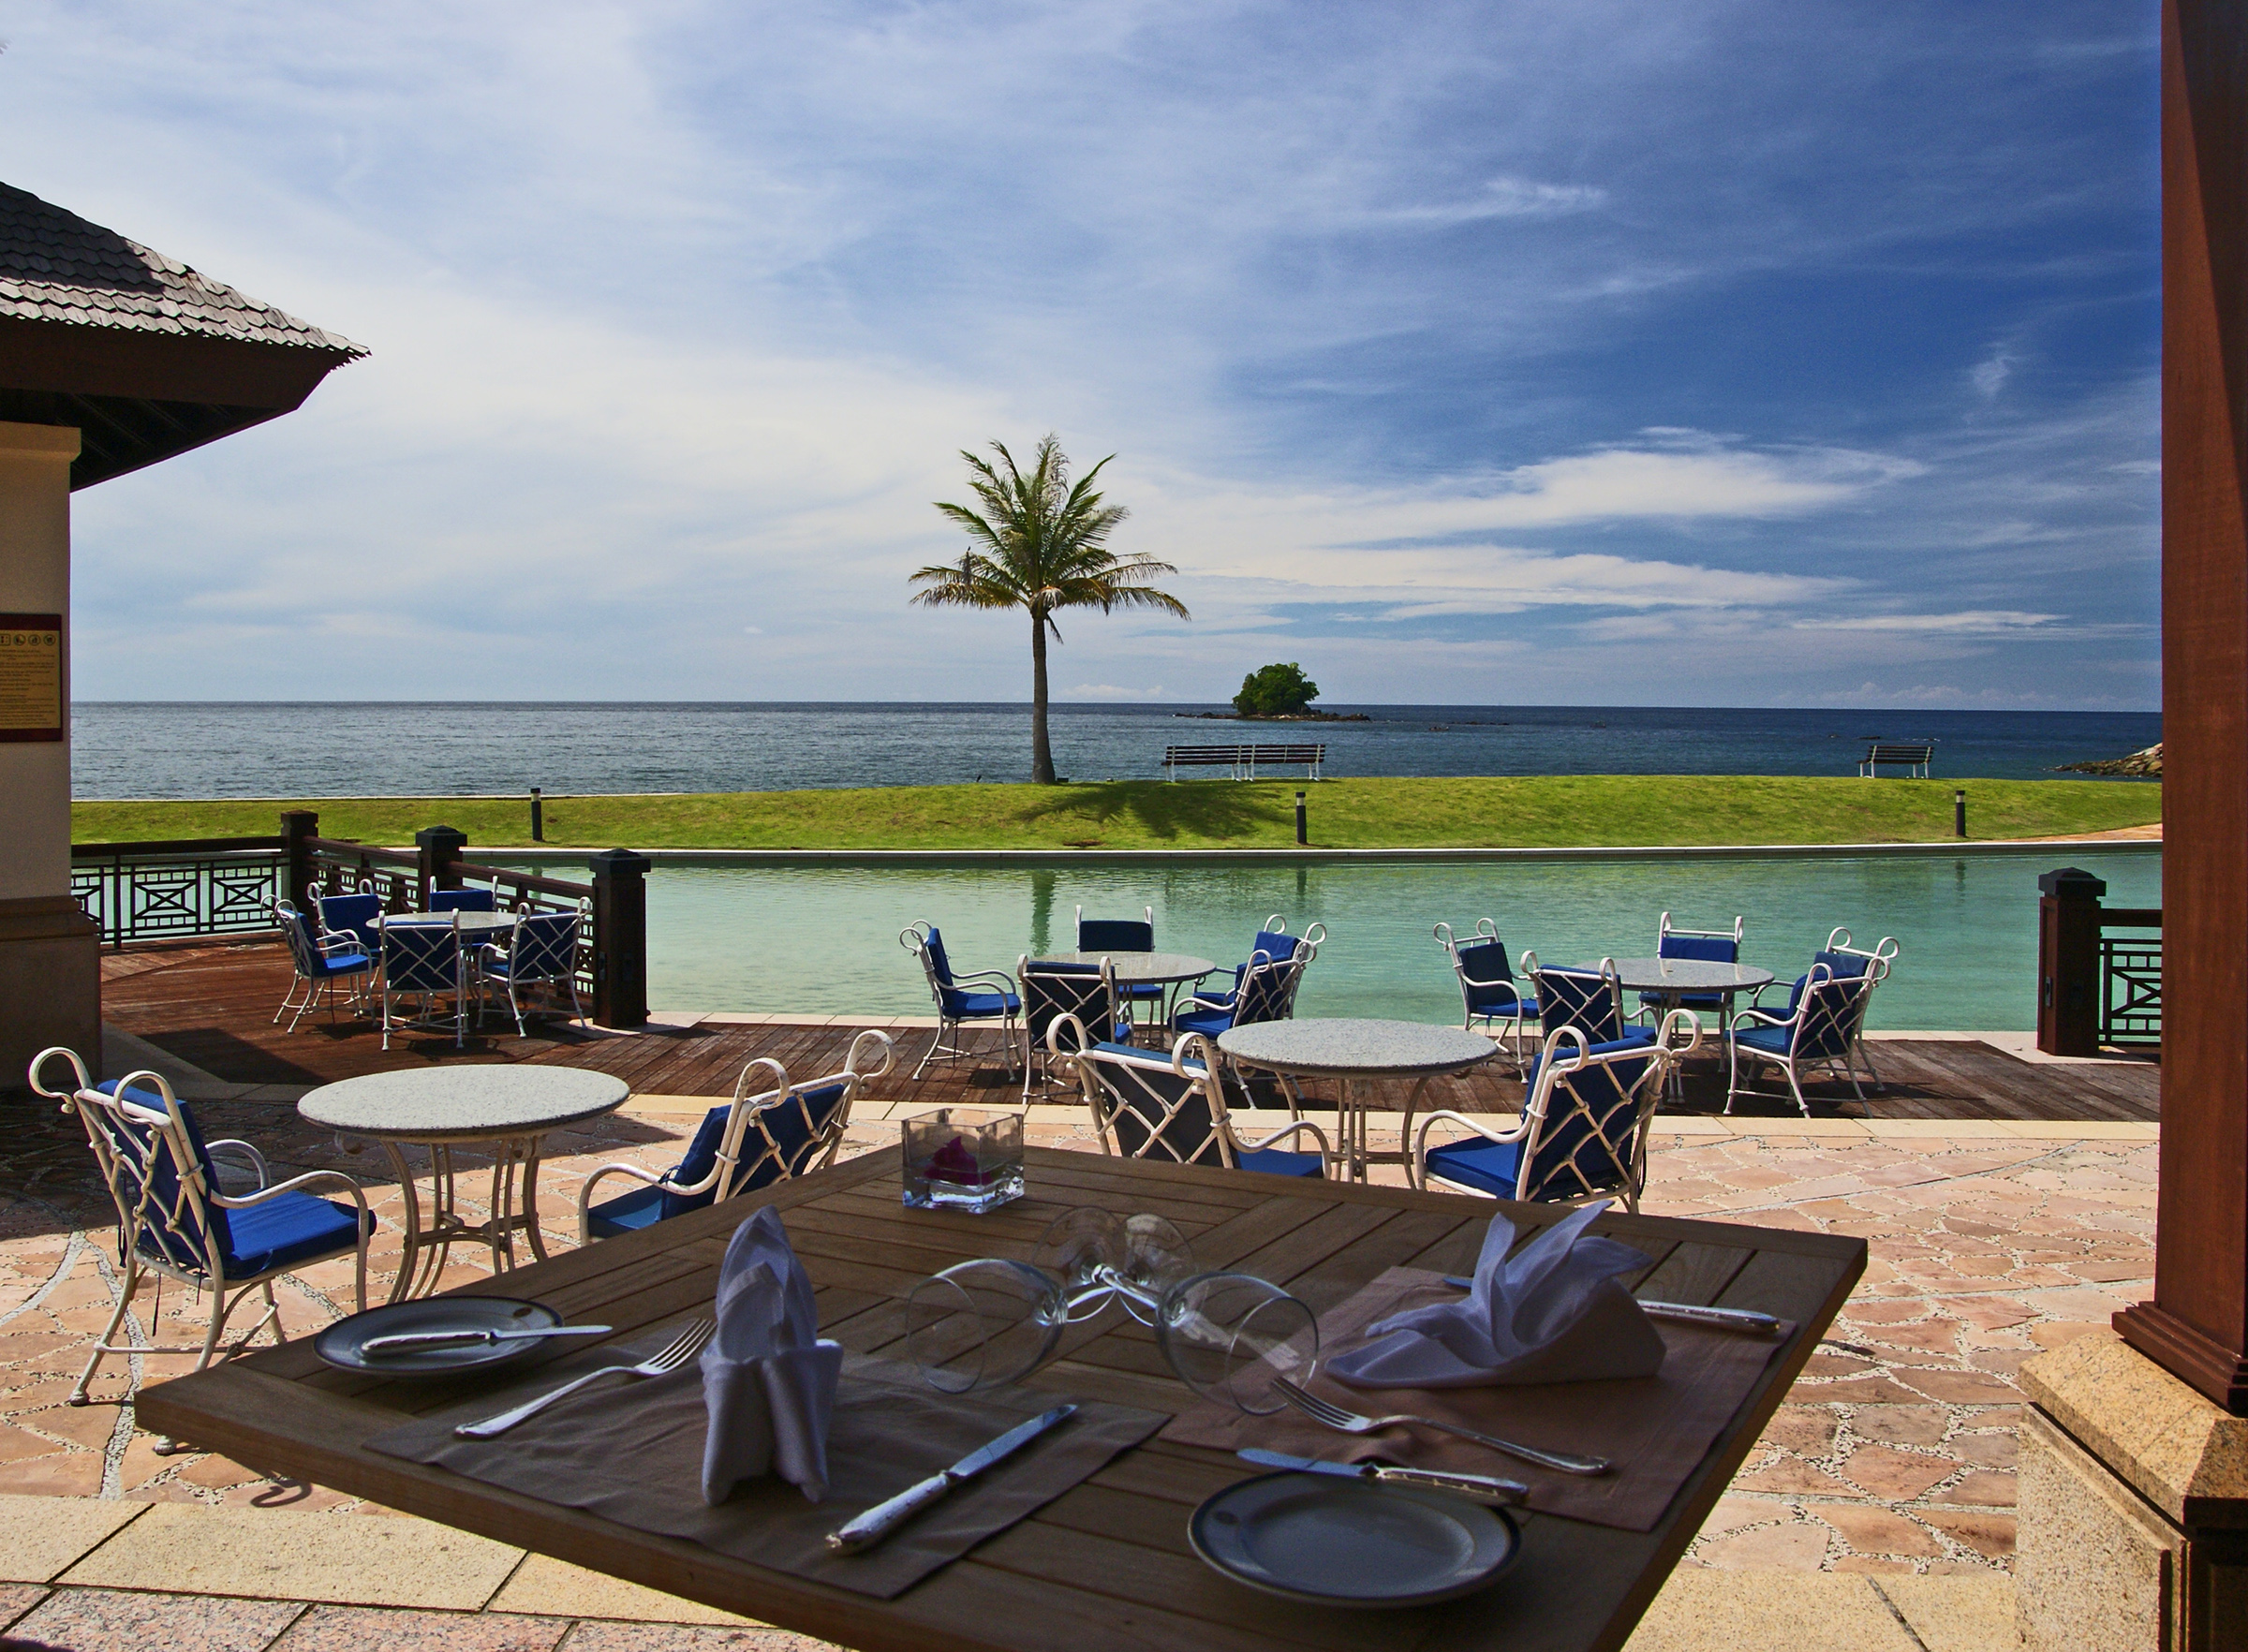
beach, sea, architecture, villa, home, vacation, swimming pool, bay, leisure, resort, estate, bruneiluxury